Get Sleazy Tour

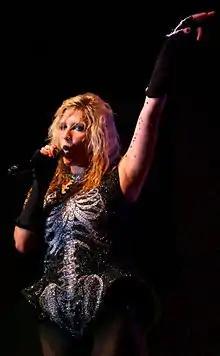
Kesha performing "Tik Tok" in a rhinestone infused skeleton bodysuit in Geneseo, New York

Stephan Lee from "Entertainment Weekly" was positive in the review of the concert. Lee was skeptical of the concert initially, citing her "less-than-stellar TV performances" as the reason for the apprehension but wrote that he was surprised at "how unexpectedly awesome the show was". Kesha's vocal performance was praised with Lee noting that her vocals sounded nearly identical to how her records sounded. The shows atmosphere was praised with Lee noting that "she packed infinitely more entertainment value and energy into the show by way of pure, unabashed silliness than Britney Spears did in her much more expensive and lavish Circus tour." Lee ended his review of the concert comparing Kesha to Lady Gaga, Katy Perry and Britney Spears stating that "I think Kesha doesn't get much respect because people have a hard time seeing what she brings to the table that other pop solo artists like Britney, Gaga, and Katy Perry don’t already, but her persona was fully on display last night, and it was all her own." Mark Lore from "Spin", referring to an earlier quote by Kesha, "I'm going to bring the planet an epic dance party", wrote that she lived up to her word calling the night "such good, sleazy fun". "Cannibal" and "Grow a Pear" were two highlights from the review, being called "well-executed" and for not taking herself too seriously. Lore complimented the choice of set-list and the nights overall atmosphere praising the humor present throughout the show.